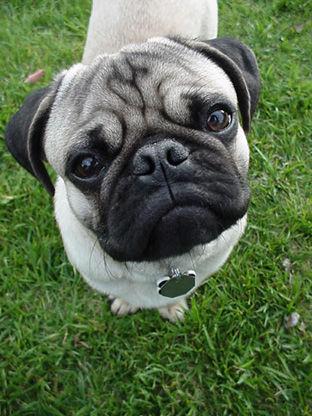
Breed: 798-n000130-pug